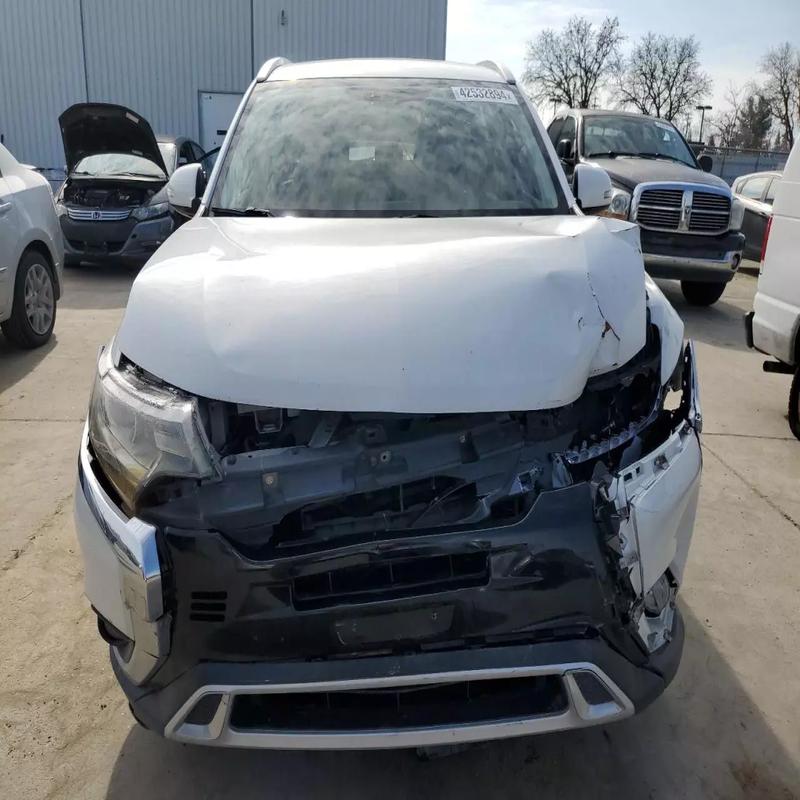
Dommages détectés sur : pare-choc avant, feu avant droit, feu avant gauche, capot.
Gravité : majeur